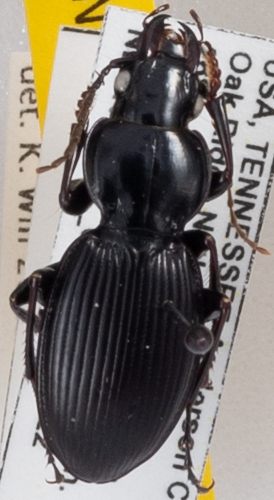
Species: Cyclotrachelus sodalis sodalis
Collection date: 2022-06-22
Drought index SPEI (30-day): -0.58
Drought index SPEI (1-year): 0.23
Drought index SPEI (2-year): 0.03